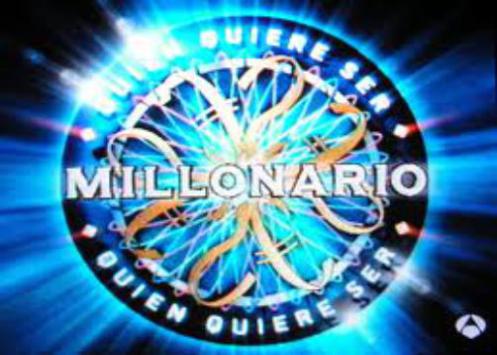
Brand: millonario
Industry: Others